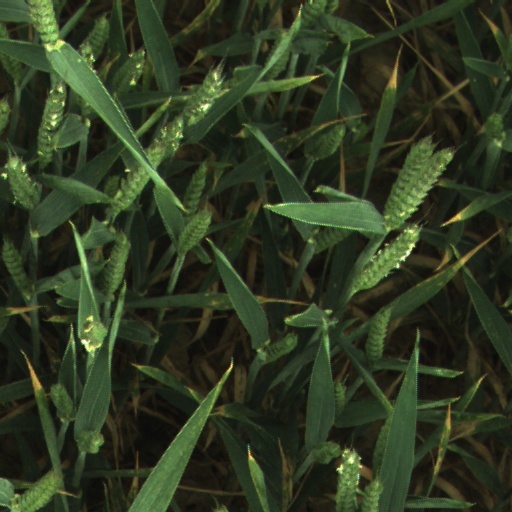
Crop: wheat